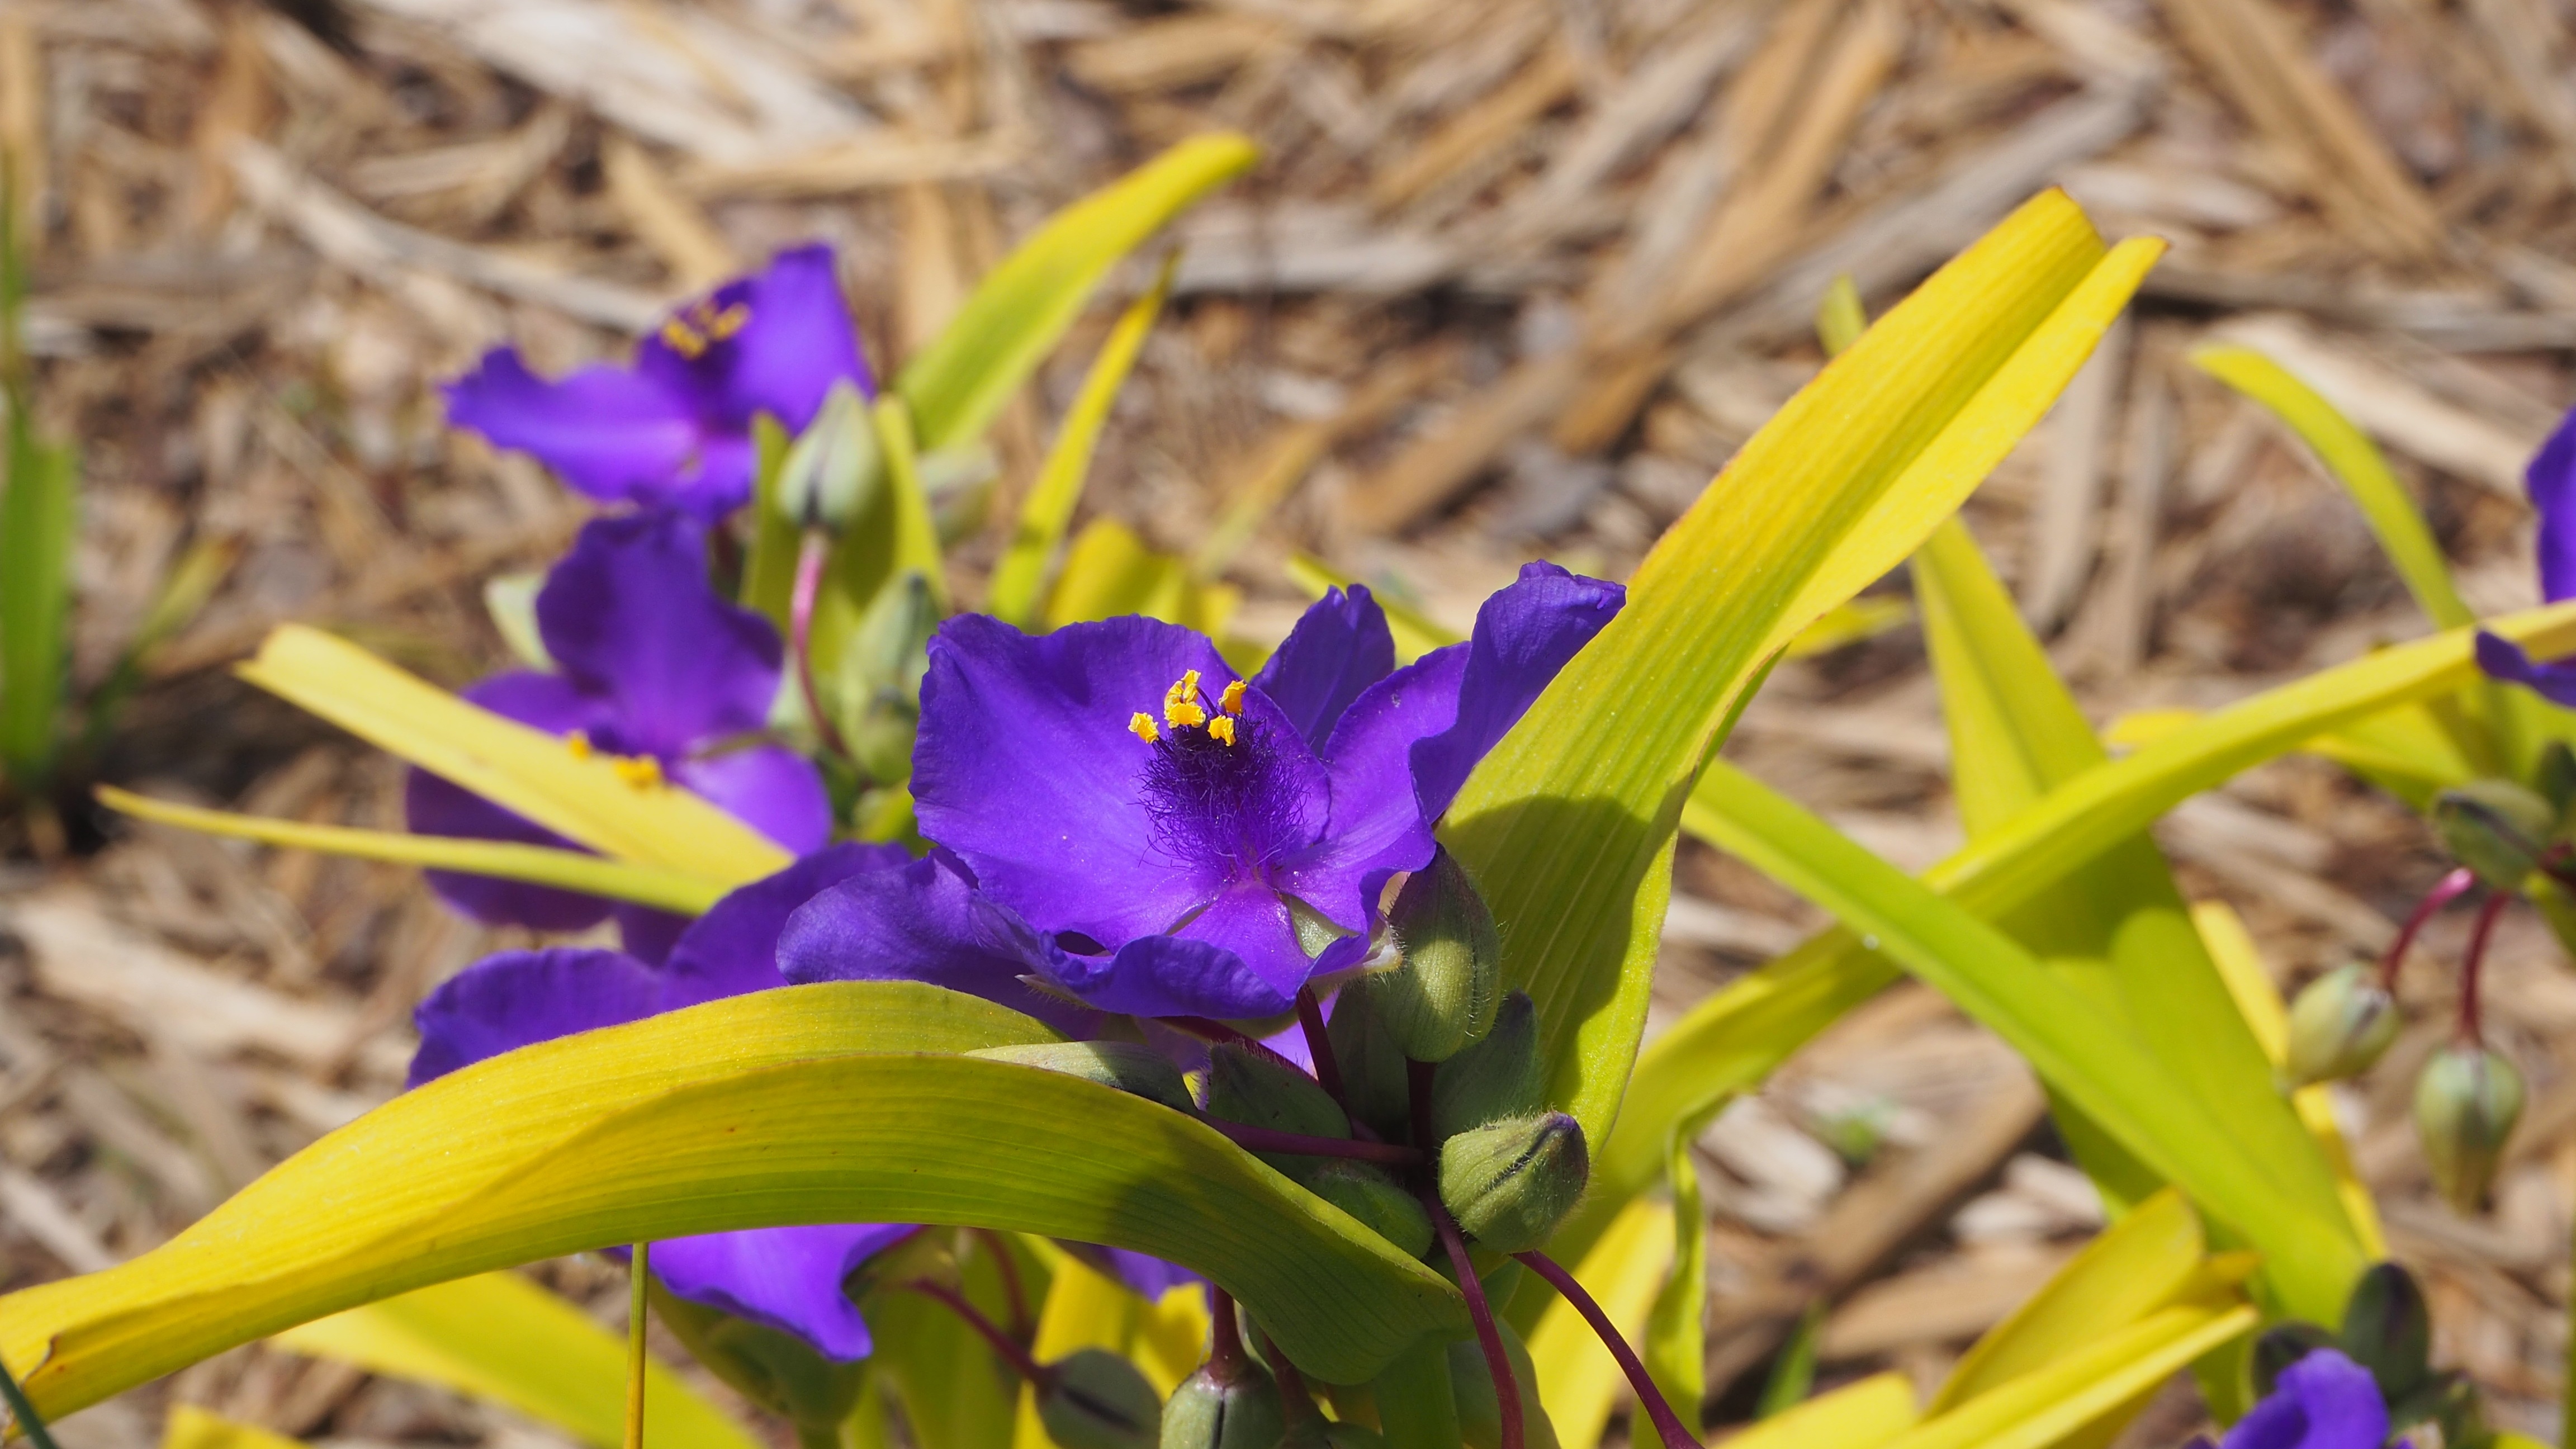
nature, blossom, plant, flower, purple, petal, bloom, floral, spring, green, color, natural, fresh, botany, yellow, garden, flora, wildflower, iris, eye, bright, crocus, purple flower, macro photography, flowering plant, land plant, iris family